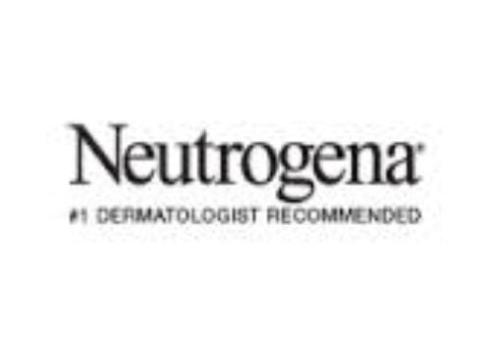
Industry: Necessities